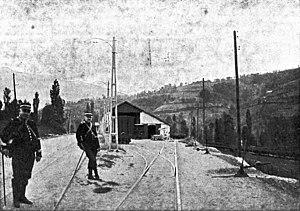
Dépôt et atelier du tramway de Saint-Girons à Castillon, à Arrout en 1912.
La ligne de Saint-Girons à Castillon et à Sentein est une ligne de chemin de fer secondaire d'intérêt local, à voie métrique, qui connectait la vallée pyrénéenne du Lez au réseau ferré national à Saint-Girons de 1911 à 1937.
Arrout est une commune française, située dans le département de l'Ariège en région Occitanie.